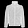
Label: Coat